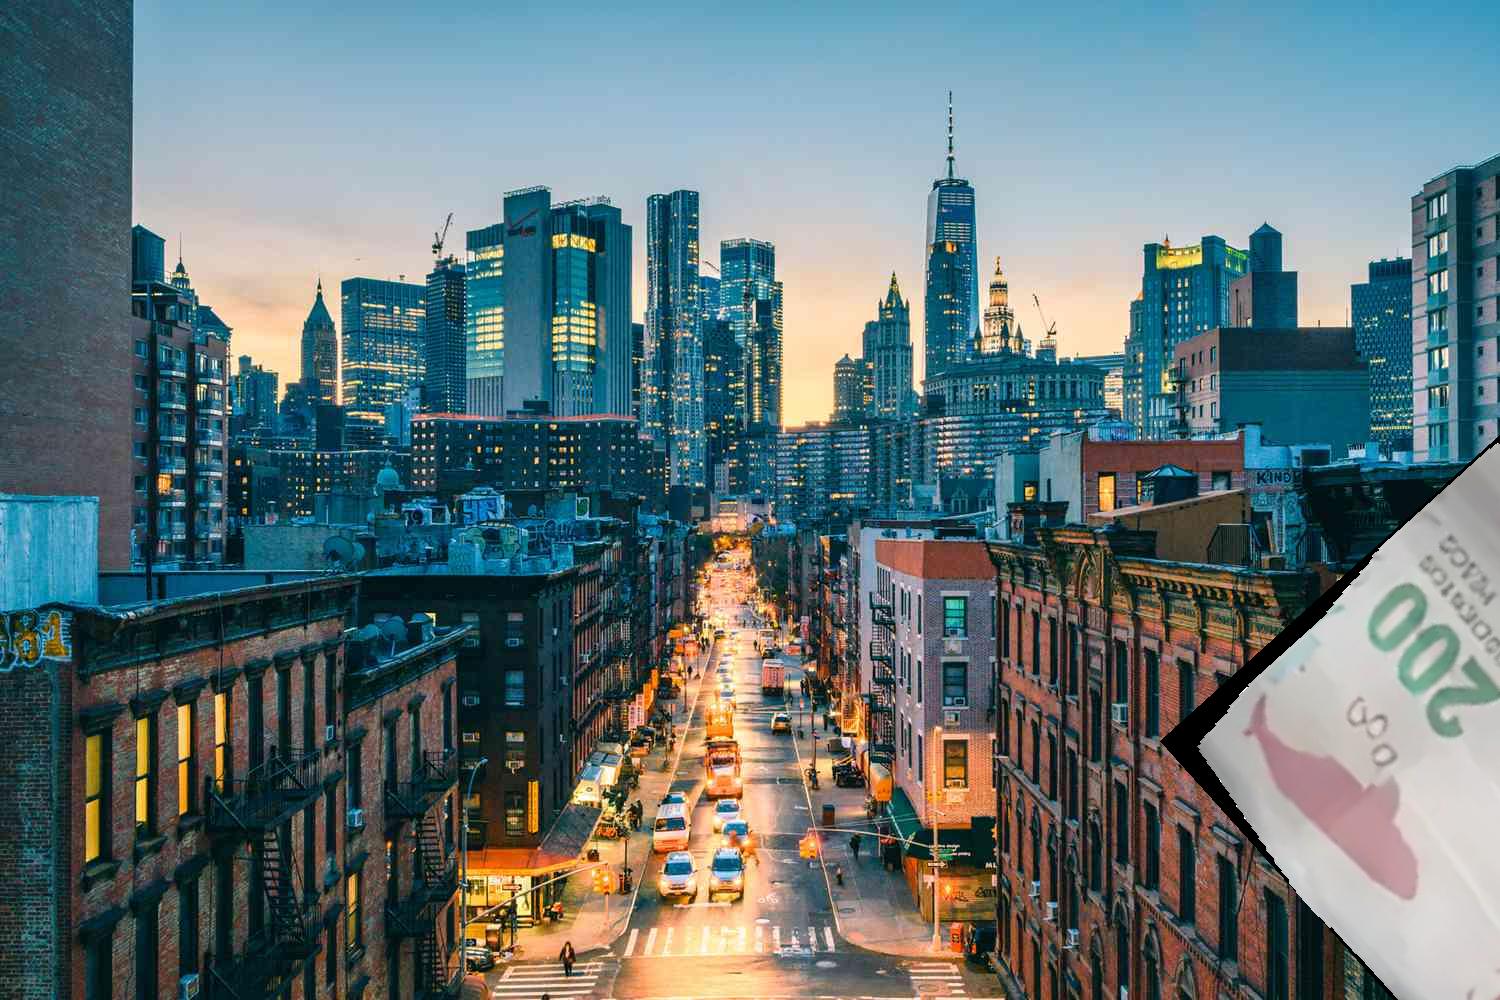
Denominación: 200